Muhammad Akbari

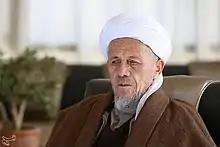

Ustad Muhammad Akbari known as Ustad Akbari, is a former Afghan jihadist commander in Afghanistan, who has held various political affiliations during periods of conflict in Afghanistan. He was the representative of Bamyan during the fifteenth and sixteenth sessions of Afghanistan's parliament, and a member of the House of Elders from 2017 onward.